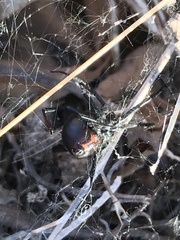
Species: Lactrodectus_hesperus